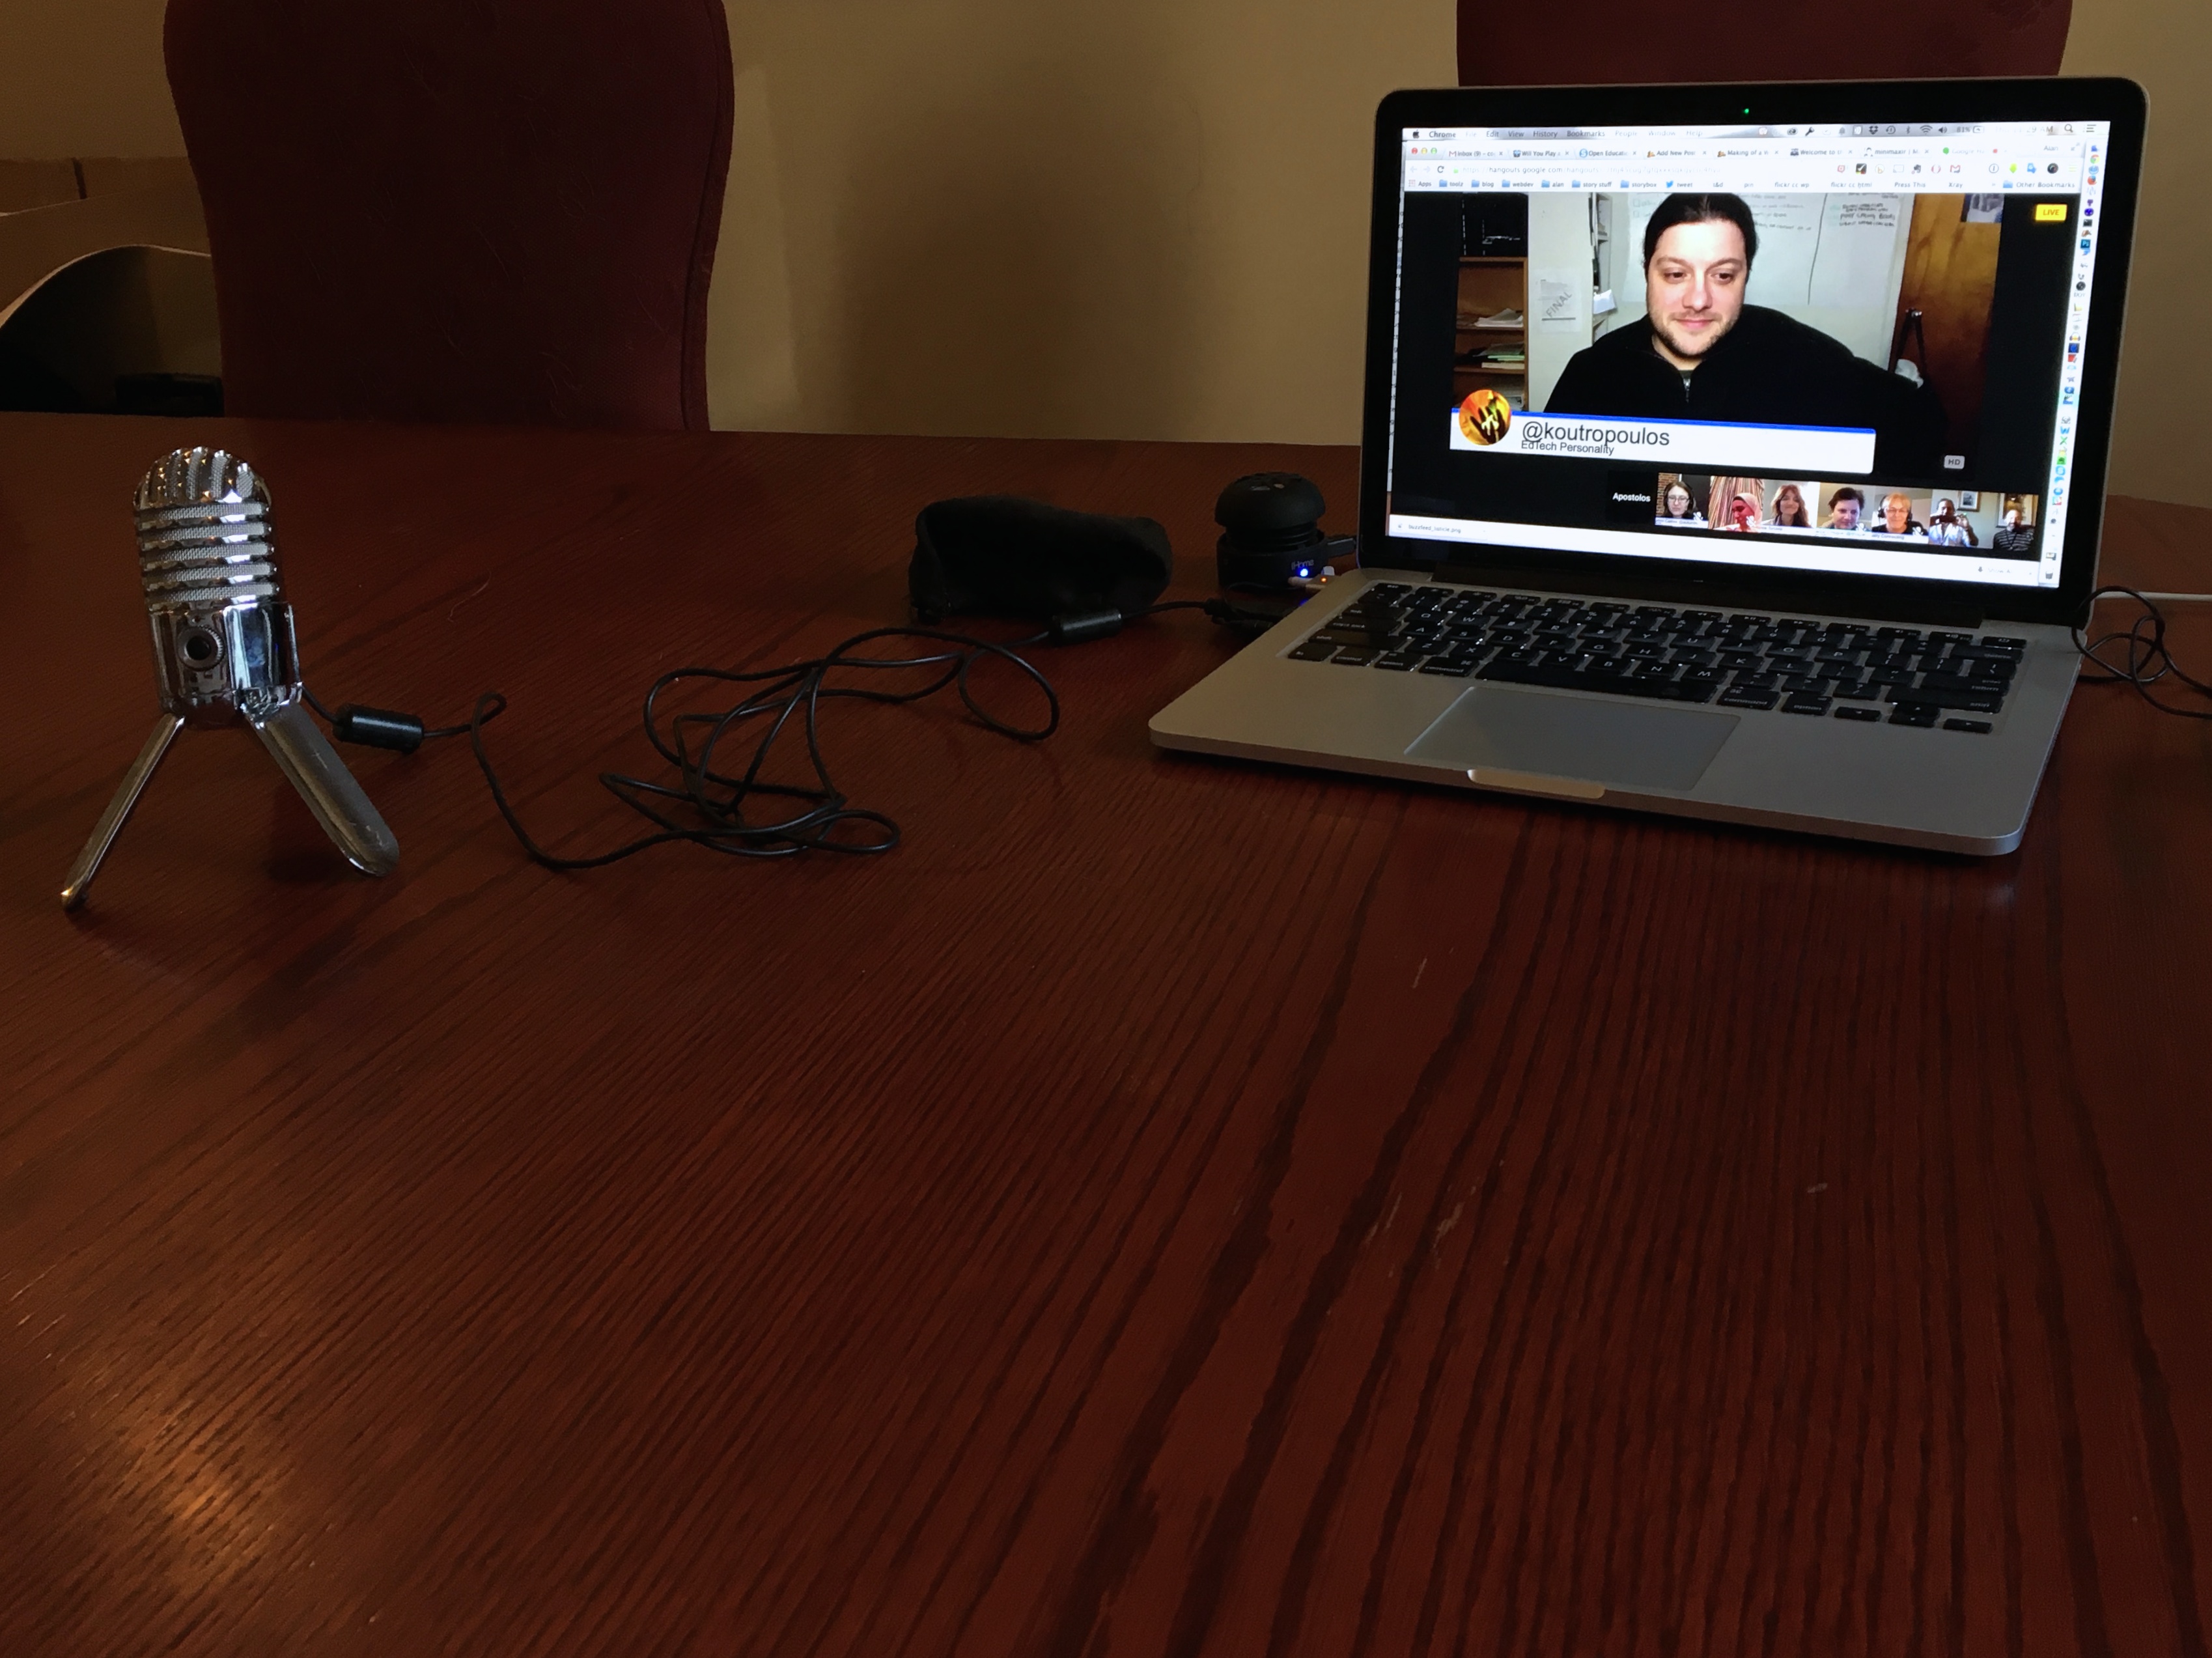
table, wood, technology, floor, opened15, screenshot, flooring, personal computer, computer monitor, display device